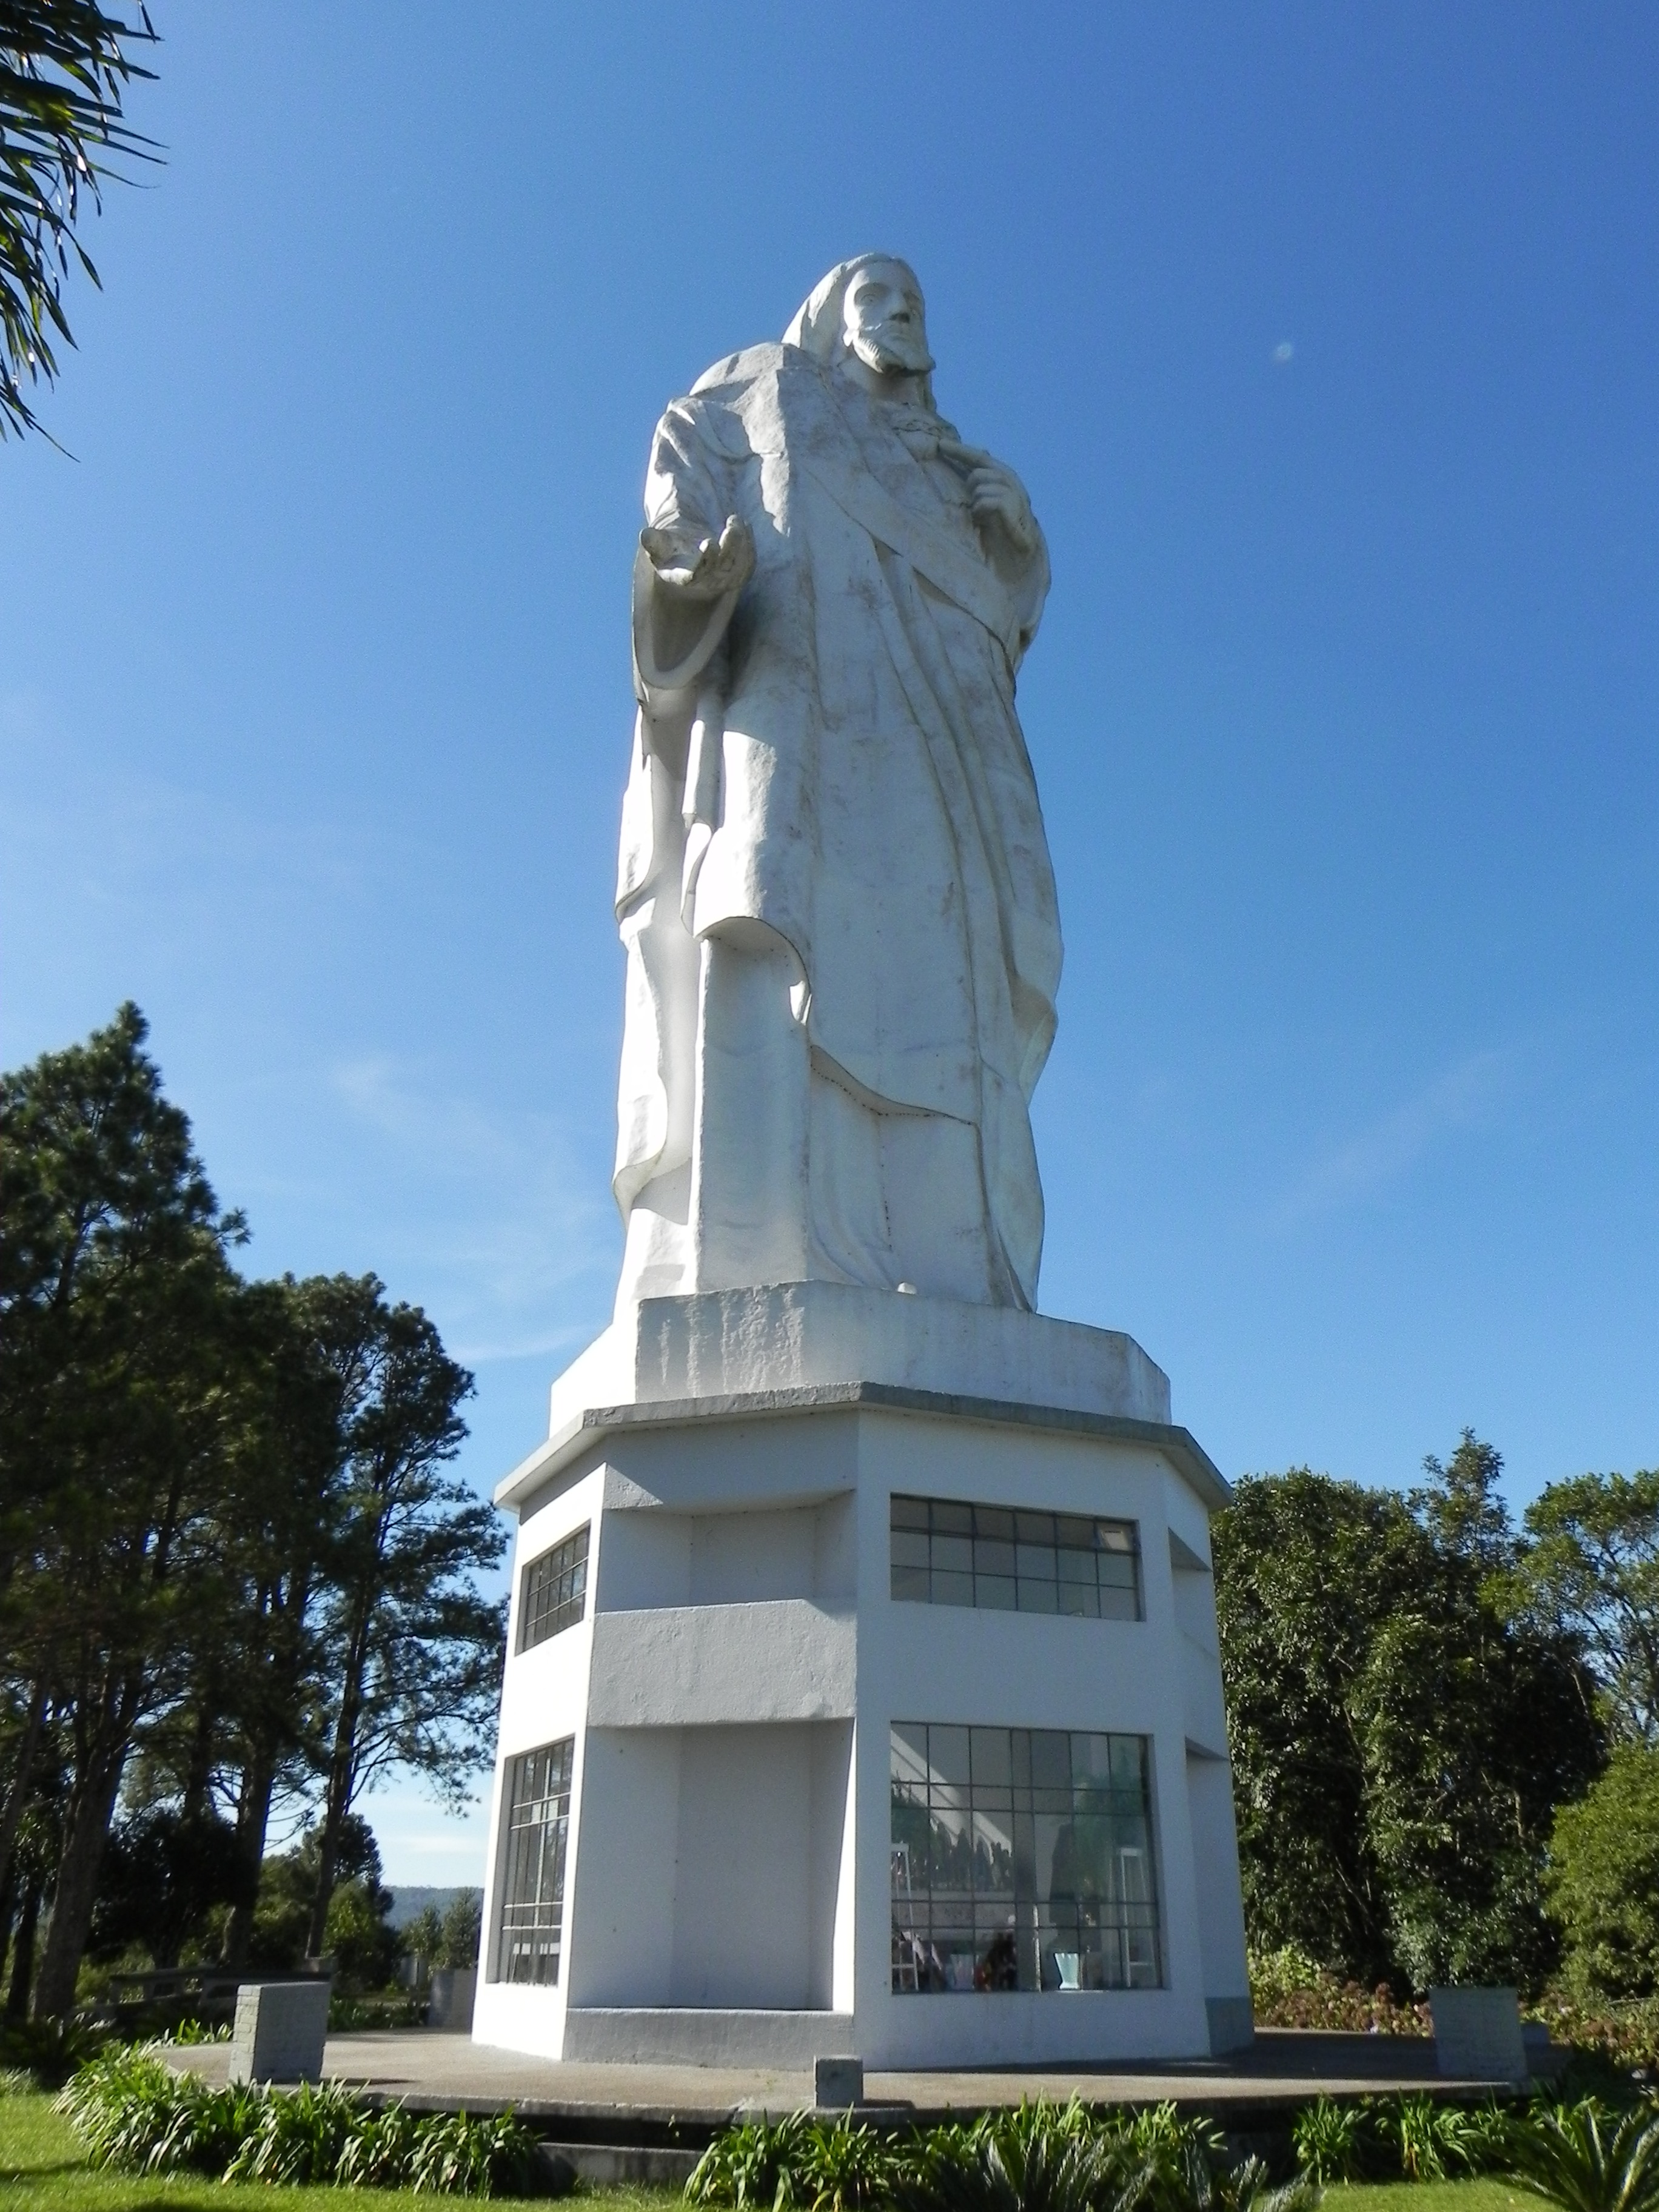
monument, statue, landmark, sculpture, christ, memorial, art, parana, brazil, uni o da vit ria